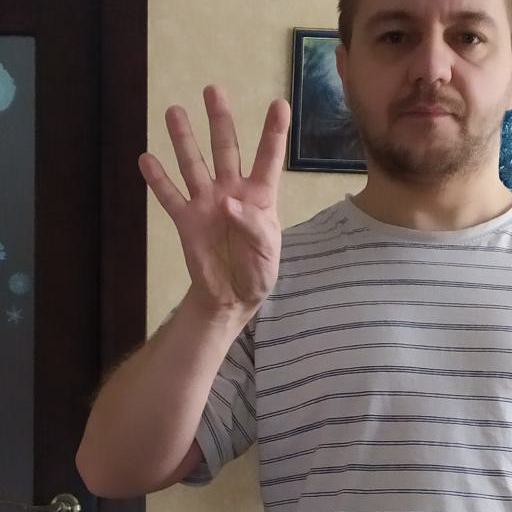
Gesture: four